Pennsylvania Route 551

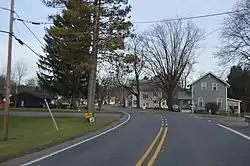
Entering Edinburg from the west

PA 551 begins at an intersection with PA 18 in the city of Beaver Falls in Beaver County, heading west on two-lane undivided 49th Street Extended. The road passes between commercial areas to the north and homes to the south, crossing under Norfolk Southern's Fort Wayne Line and heading into the borough of West Mayfield, becoming Wallace Run Road. The route heads into wooded areas with some homes, crossing Wallace Run into the borough of Big Beaver. PA 551 continues northwest along the northern bank of Wallace Run, coming to an interchange with I-376 that has a toll plaza on the ramps to and from the northbound direction of I-376. The road heads into a mix of farmland and woodland with some residences, curving more to the west. The route heads southwest and crosses into Chippewa Township, turning northwest and briefly passing through Big Beaver again prior to entering Darlington Township. PA 551 curves west and heads into South Beaver Township, where it turns north onto Old Darlington Road and comes to an intersection with PA 168. Here, PA 168 turns north to form a concurrency with the route, crossing the North Fork Little Beaver Creek into Darlington Township. The road heads into the borough of Darlington and becomes Market Street as it heads through residential areas, with PA 168 splitting to the east in a commercial area. PA 551 continues north past more homes, turning east onto 5th Street as it forms the border between Darlington to the south and Darlington Township to the north. The route turns north onto Hollow Road and fully enters Darlington Township, heading into a mix of farms and woods with some residences. The road curves to the northwest as it heads through more rural areas.